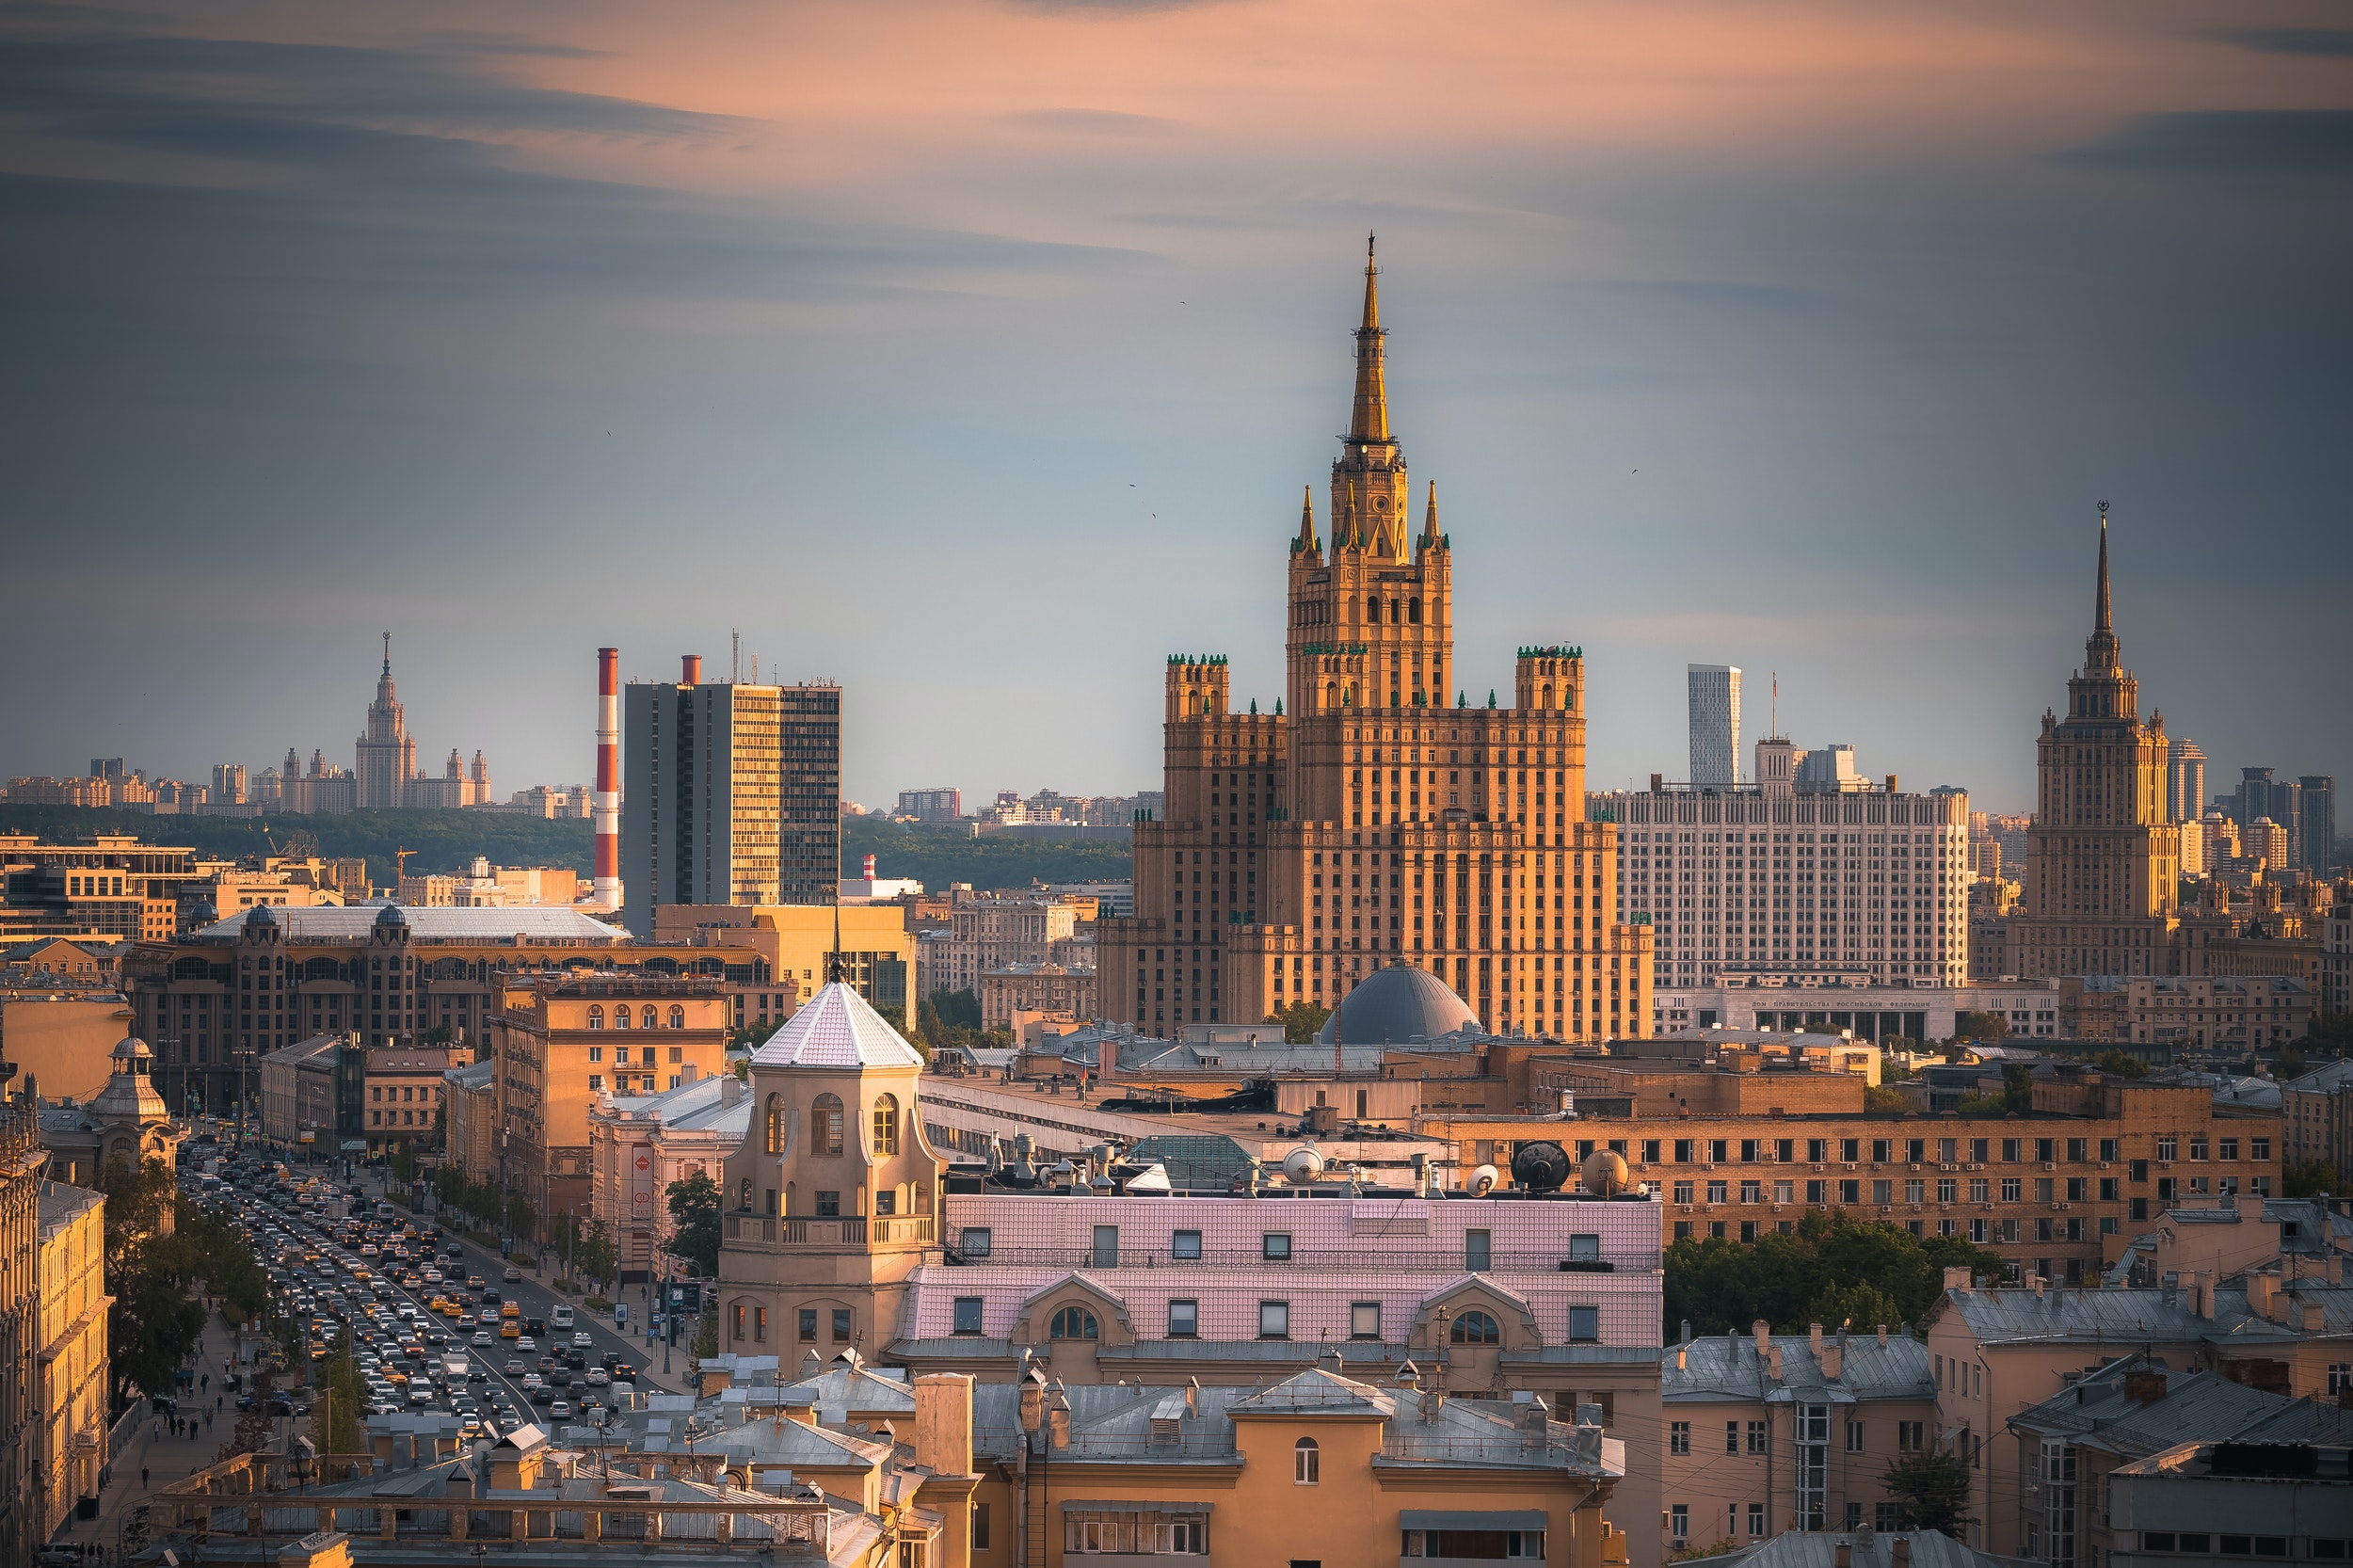
city, cloud, sky, skyscraper, building, atmosphere, afterglow, world, dusk, tower, tower block, sunset, sunrise, horizon, cityscape, landscape, roof, metropolitan area, condominium, metropolis, window, mixed use, evening, urban design, spire, downtown, house, night, dawn, skyline, reflection, tourism, facade, panorama, winter, tourist attraction, aerial photography, bird's eye view, darkness, red sky at morning, suburb